Saint-Jeures

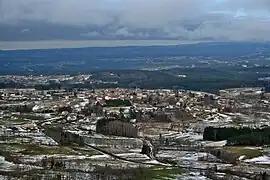
Saint-Jeures seen from the top of the Suc du Mounier

Saint-Jeures is a commune in the Haute-Loire department in south-central France. It is around 40 km southwest of Saint-Étienne.